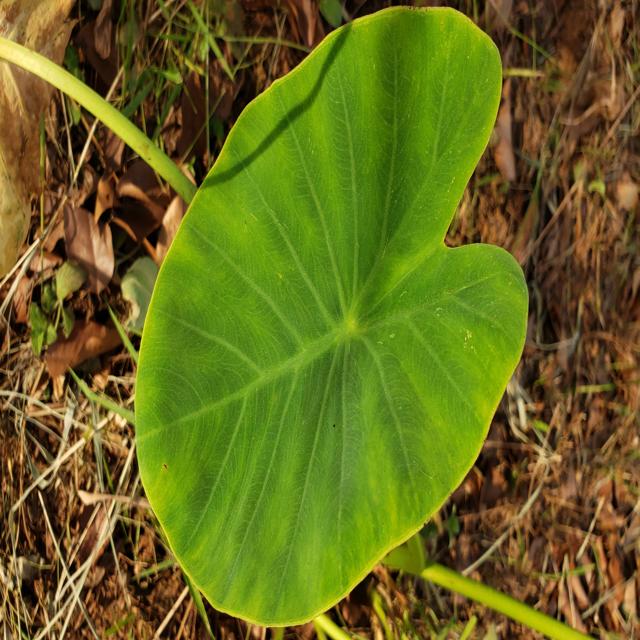
Label: Healthy